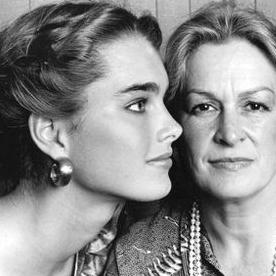
Age: 47